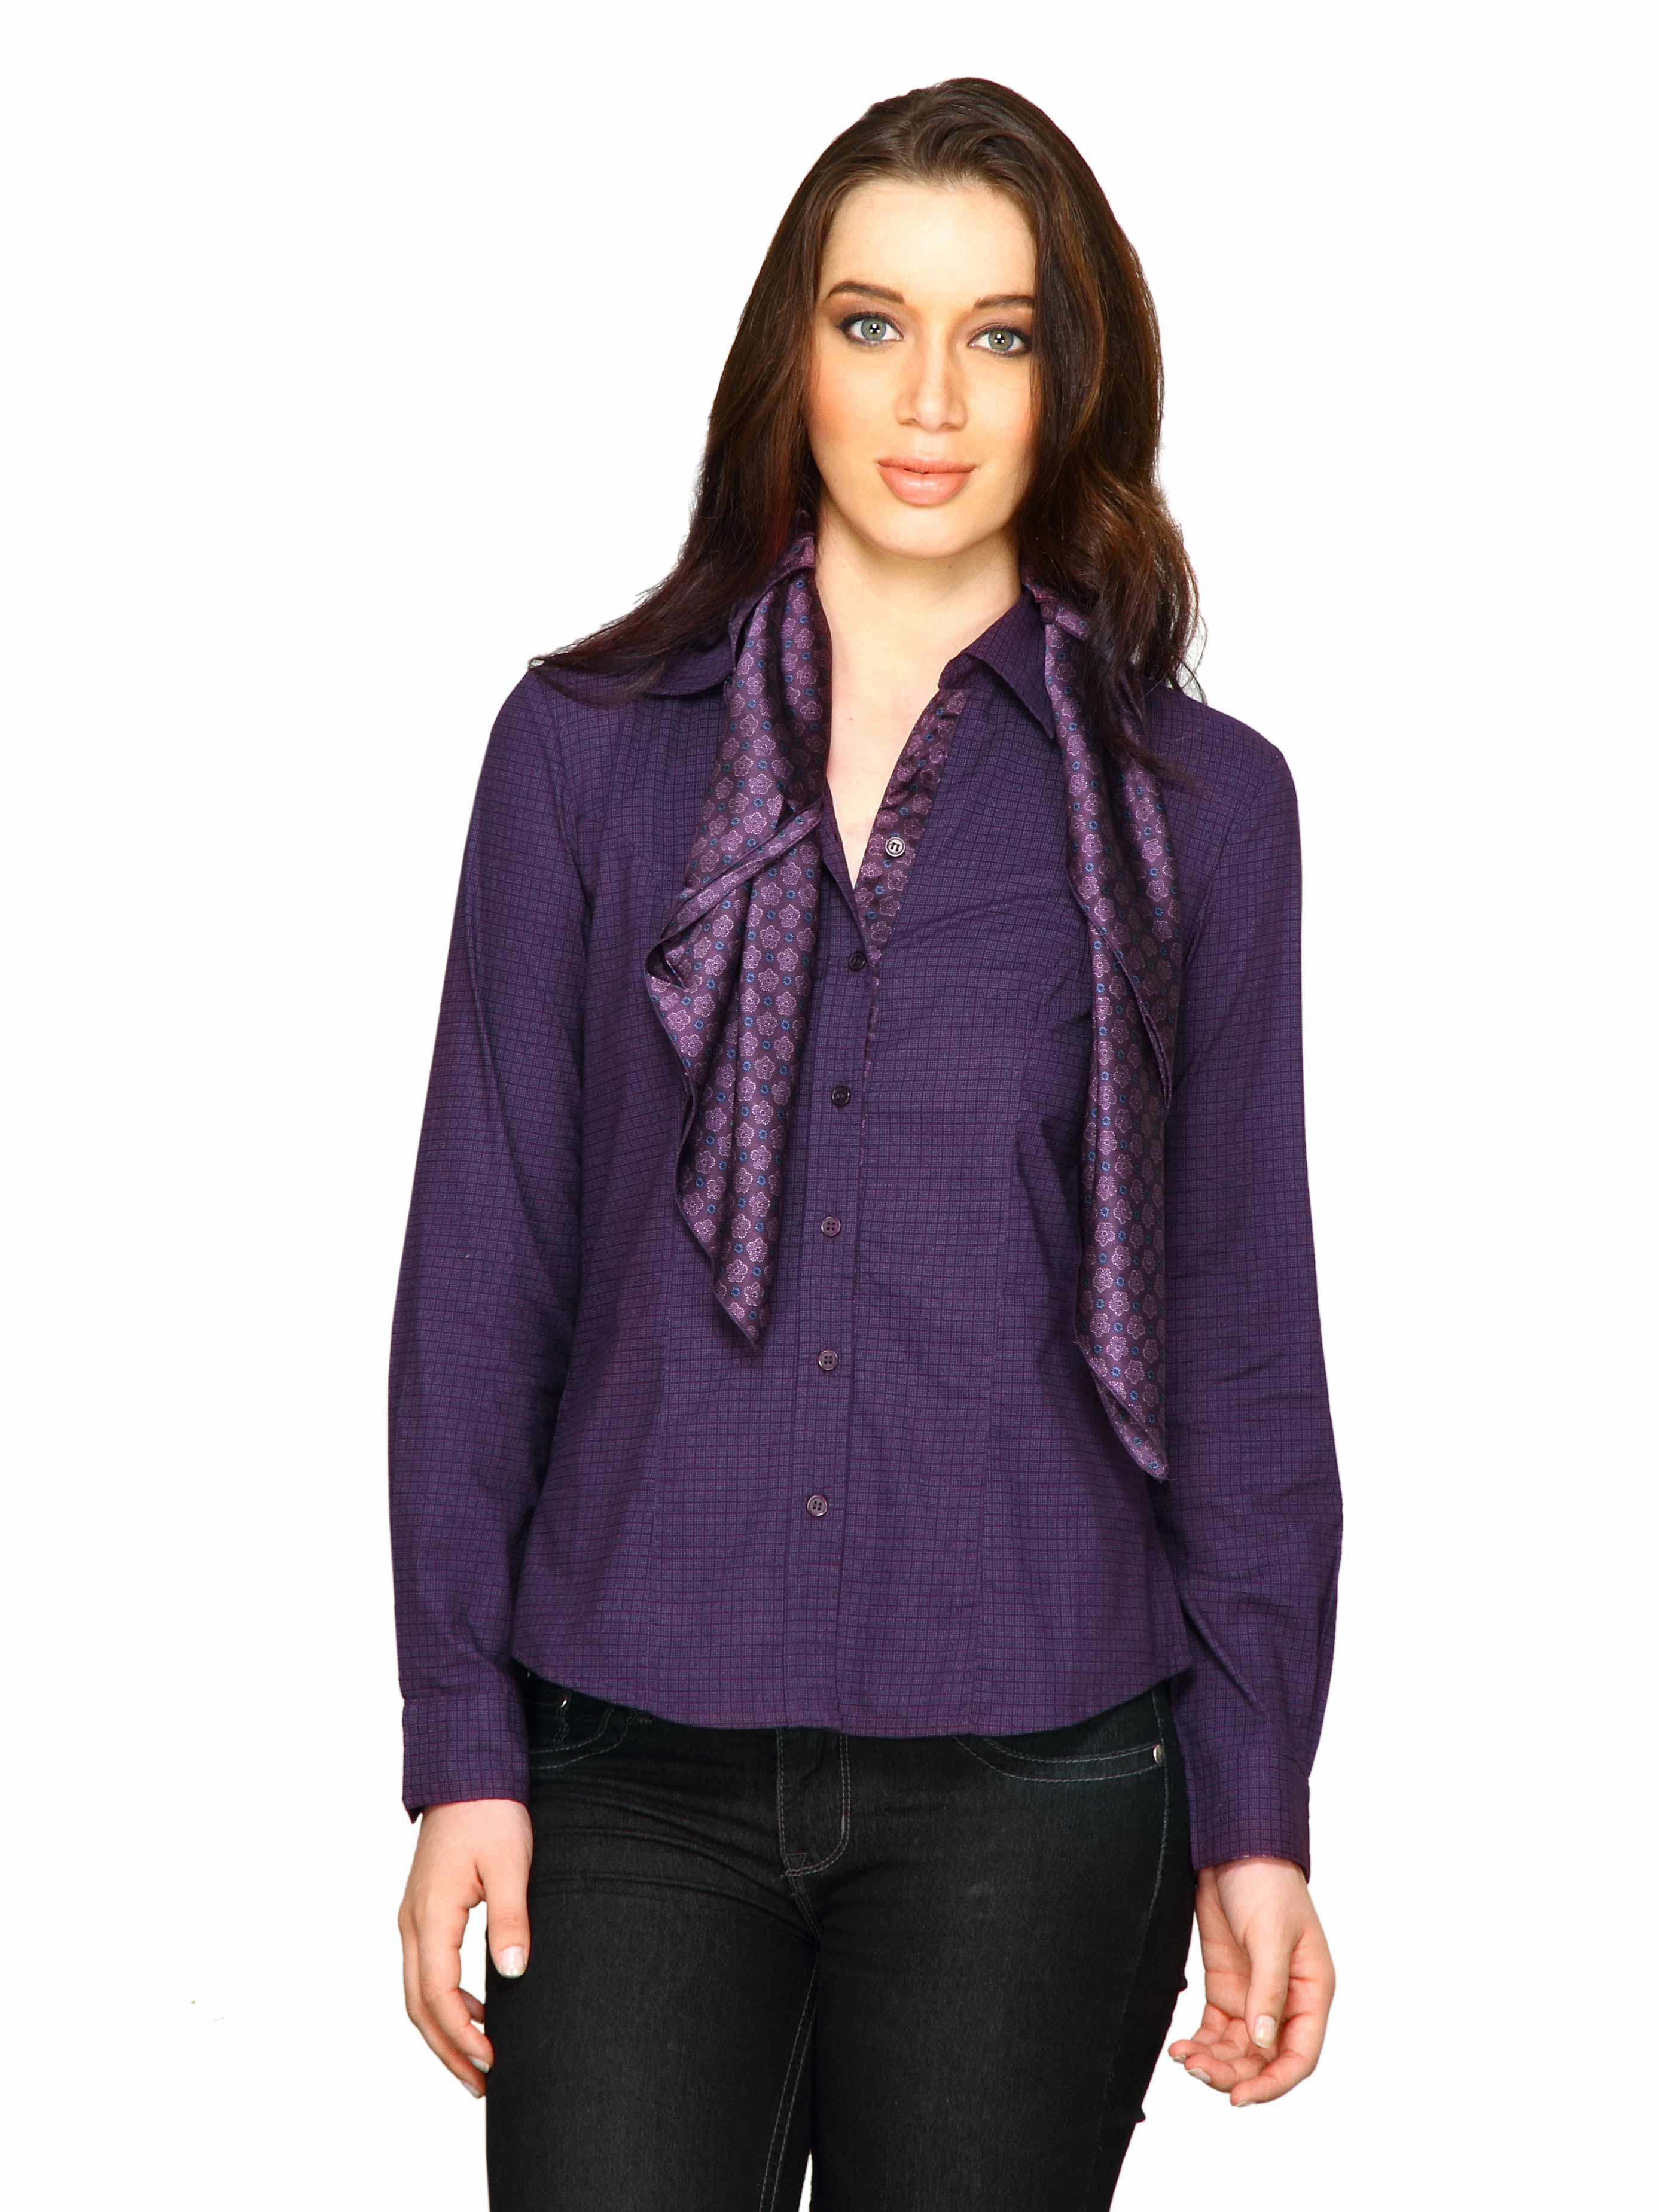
Scullers For Her Women Scarf Shirt Purple Tops
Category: Apparel / Topwear / Shirts
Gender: Women
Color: Purple
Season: Fall 2011
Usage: Casual